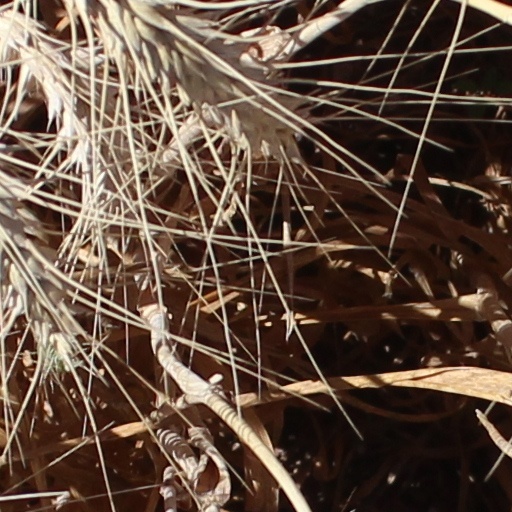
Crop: wheat